Sean Young

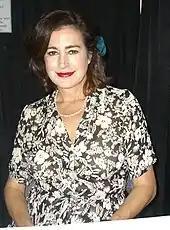
Young in 2009

In October 2011, Young appeared on "Late Show with David Letterman". During the interview, she described how she was now looking for movie work after raising her two sons, and produced a short video clip promoting her job search which Letterman played. She was subsequently cast in a film about Nikola Tesla, titled "Fragments From Olympus: The Vision of Nikola Tesla" (still in development as of August, 2023).